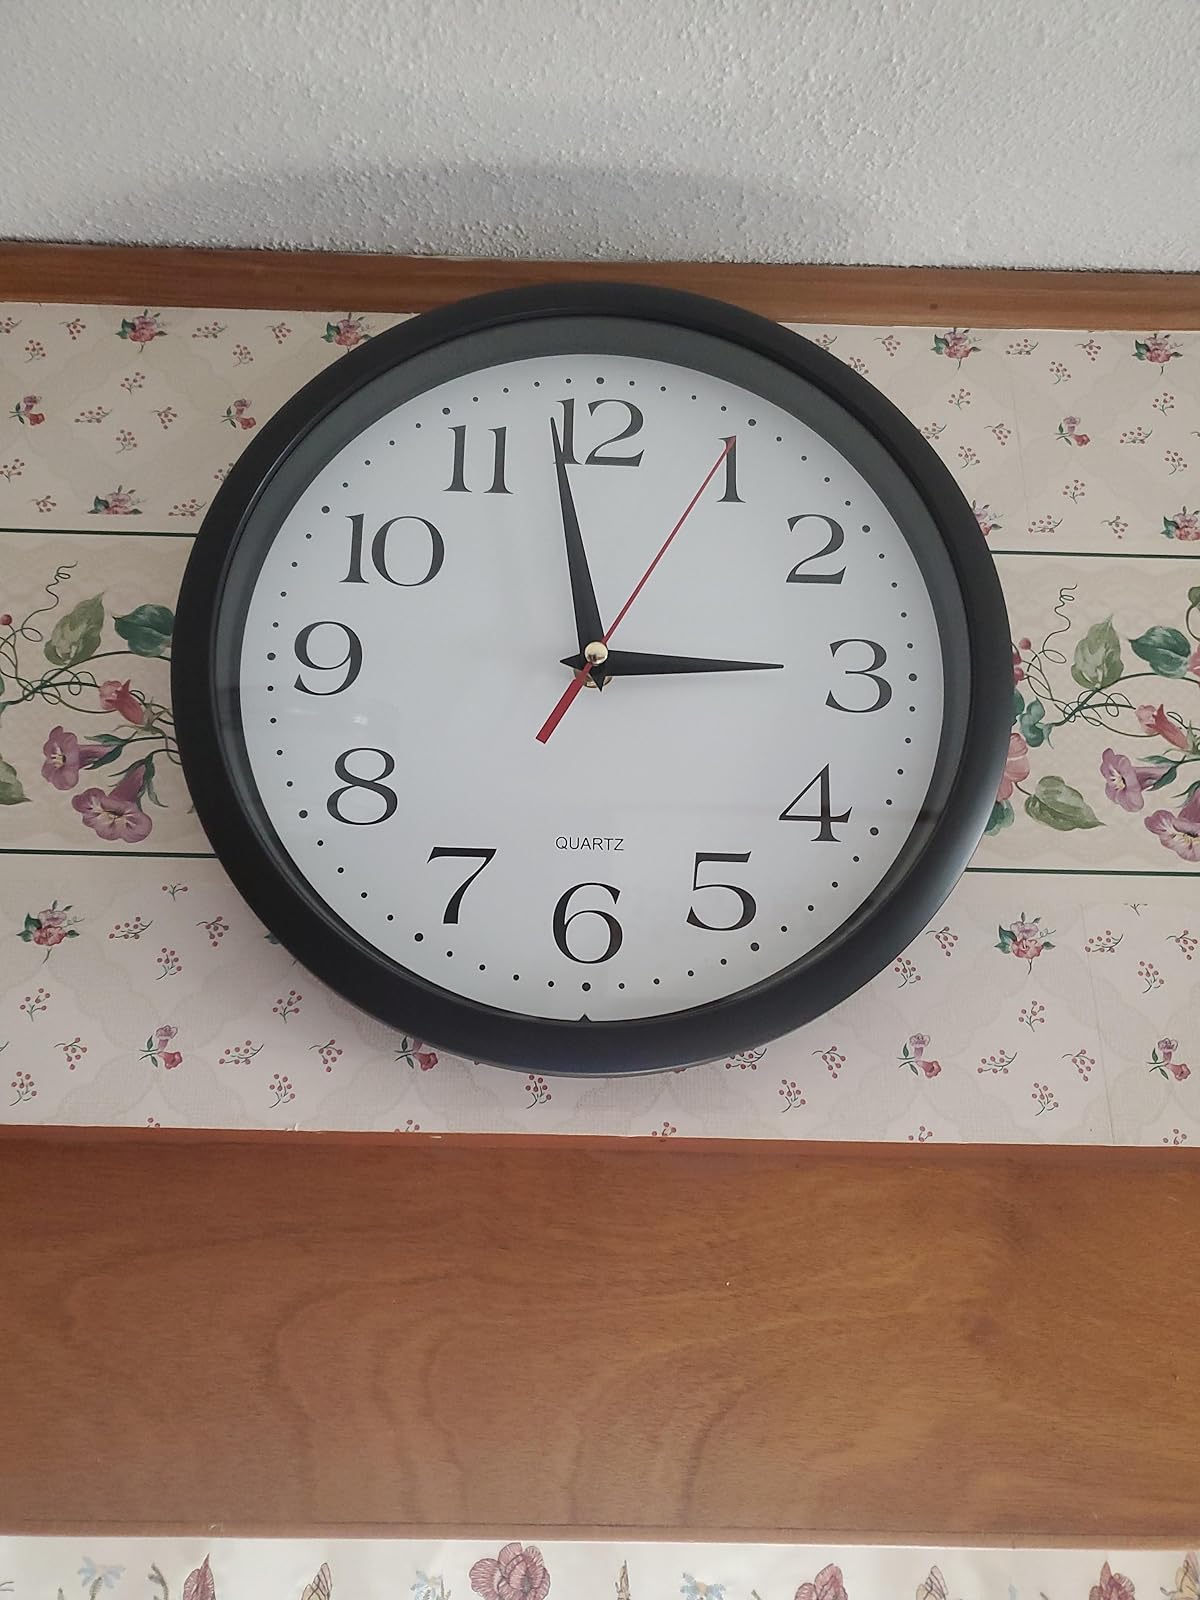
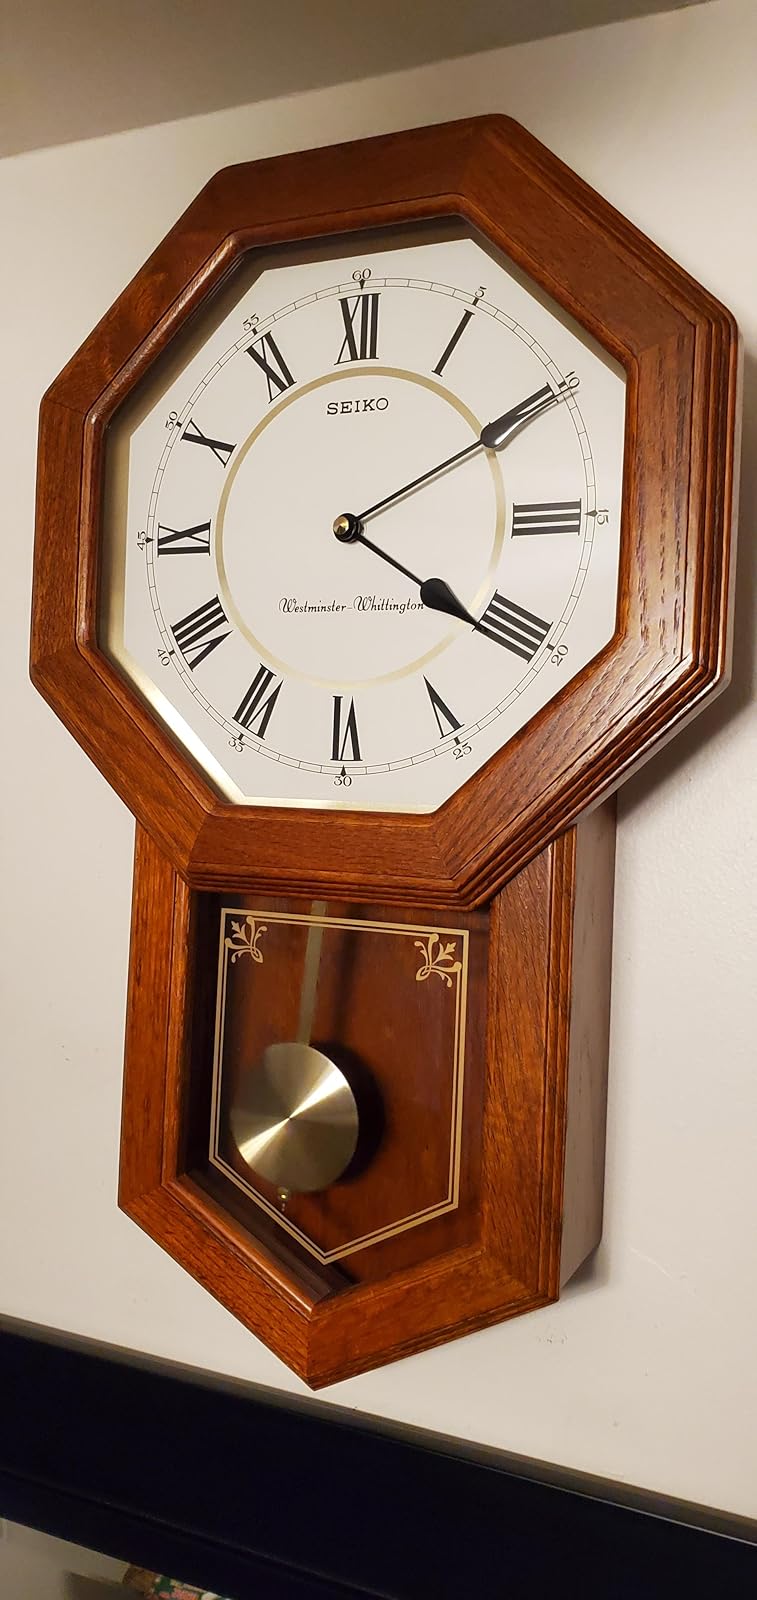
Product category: clock
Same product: no